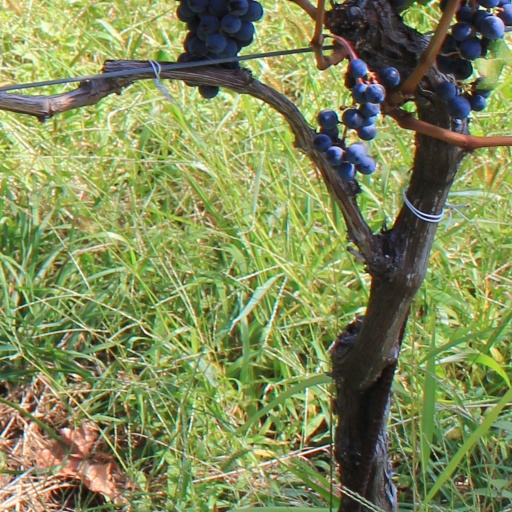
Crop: grape